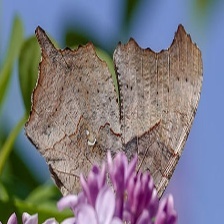
Species: QUESTION MARK
Butterfly family (ImageNet category): admiral